Neelam Pol

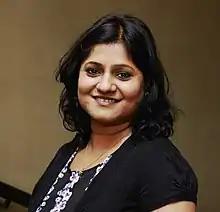

Neelam Pol (born 1981) is an entrepreneur and founder of Khel Planet Foundation. She is a Harvard University alumna and lives in Mumbai.